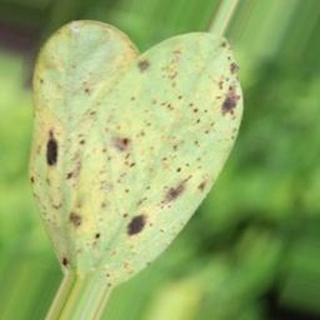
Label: groundnut_rust